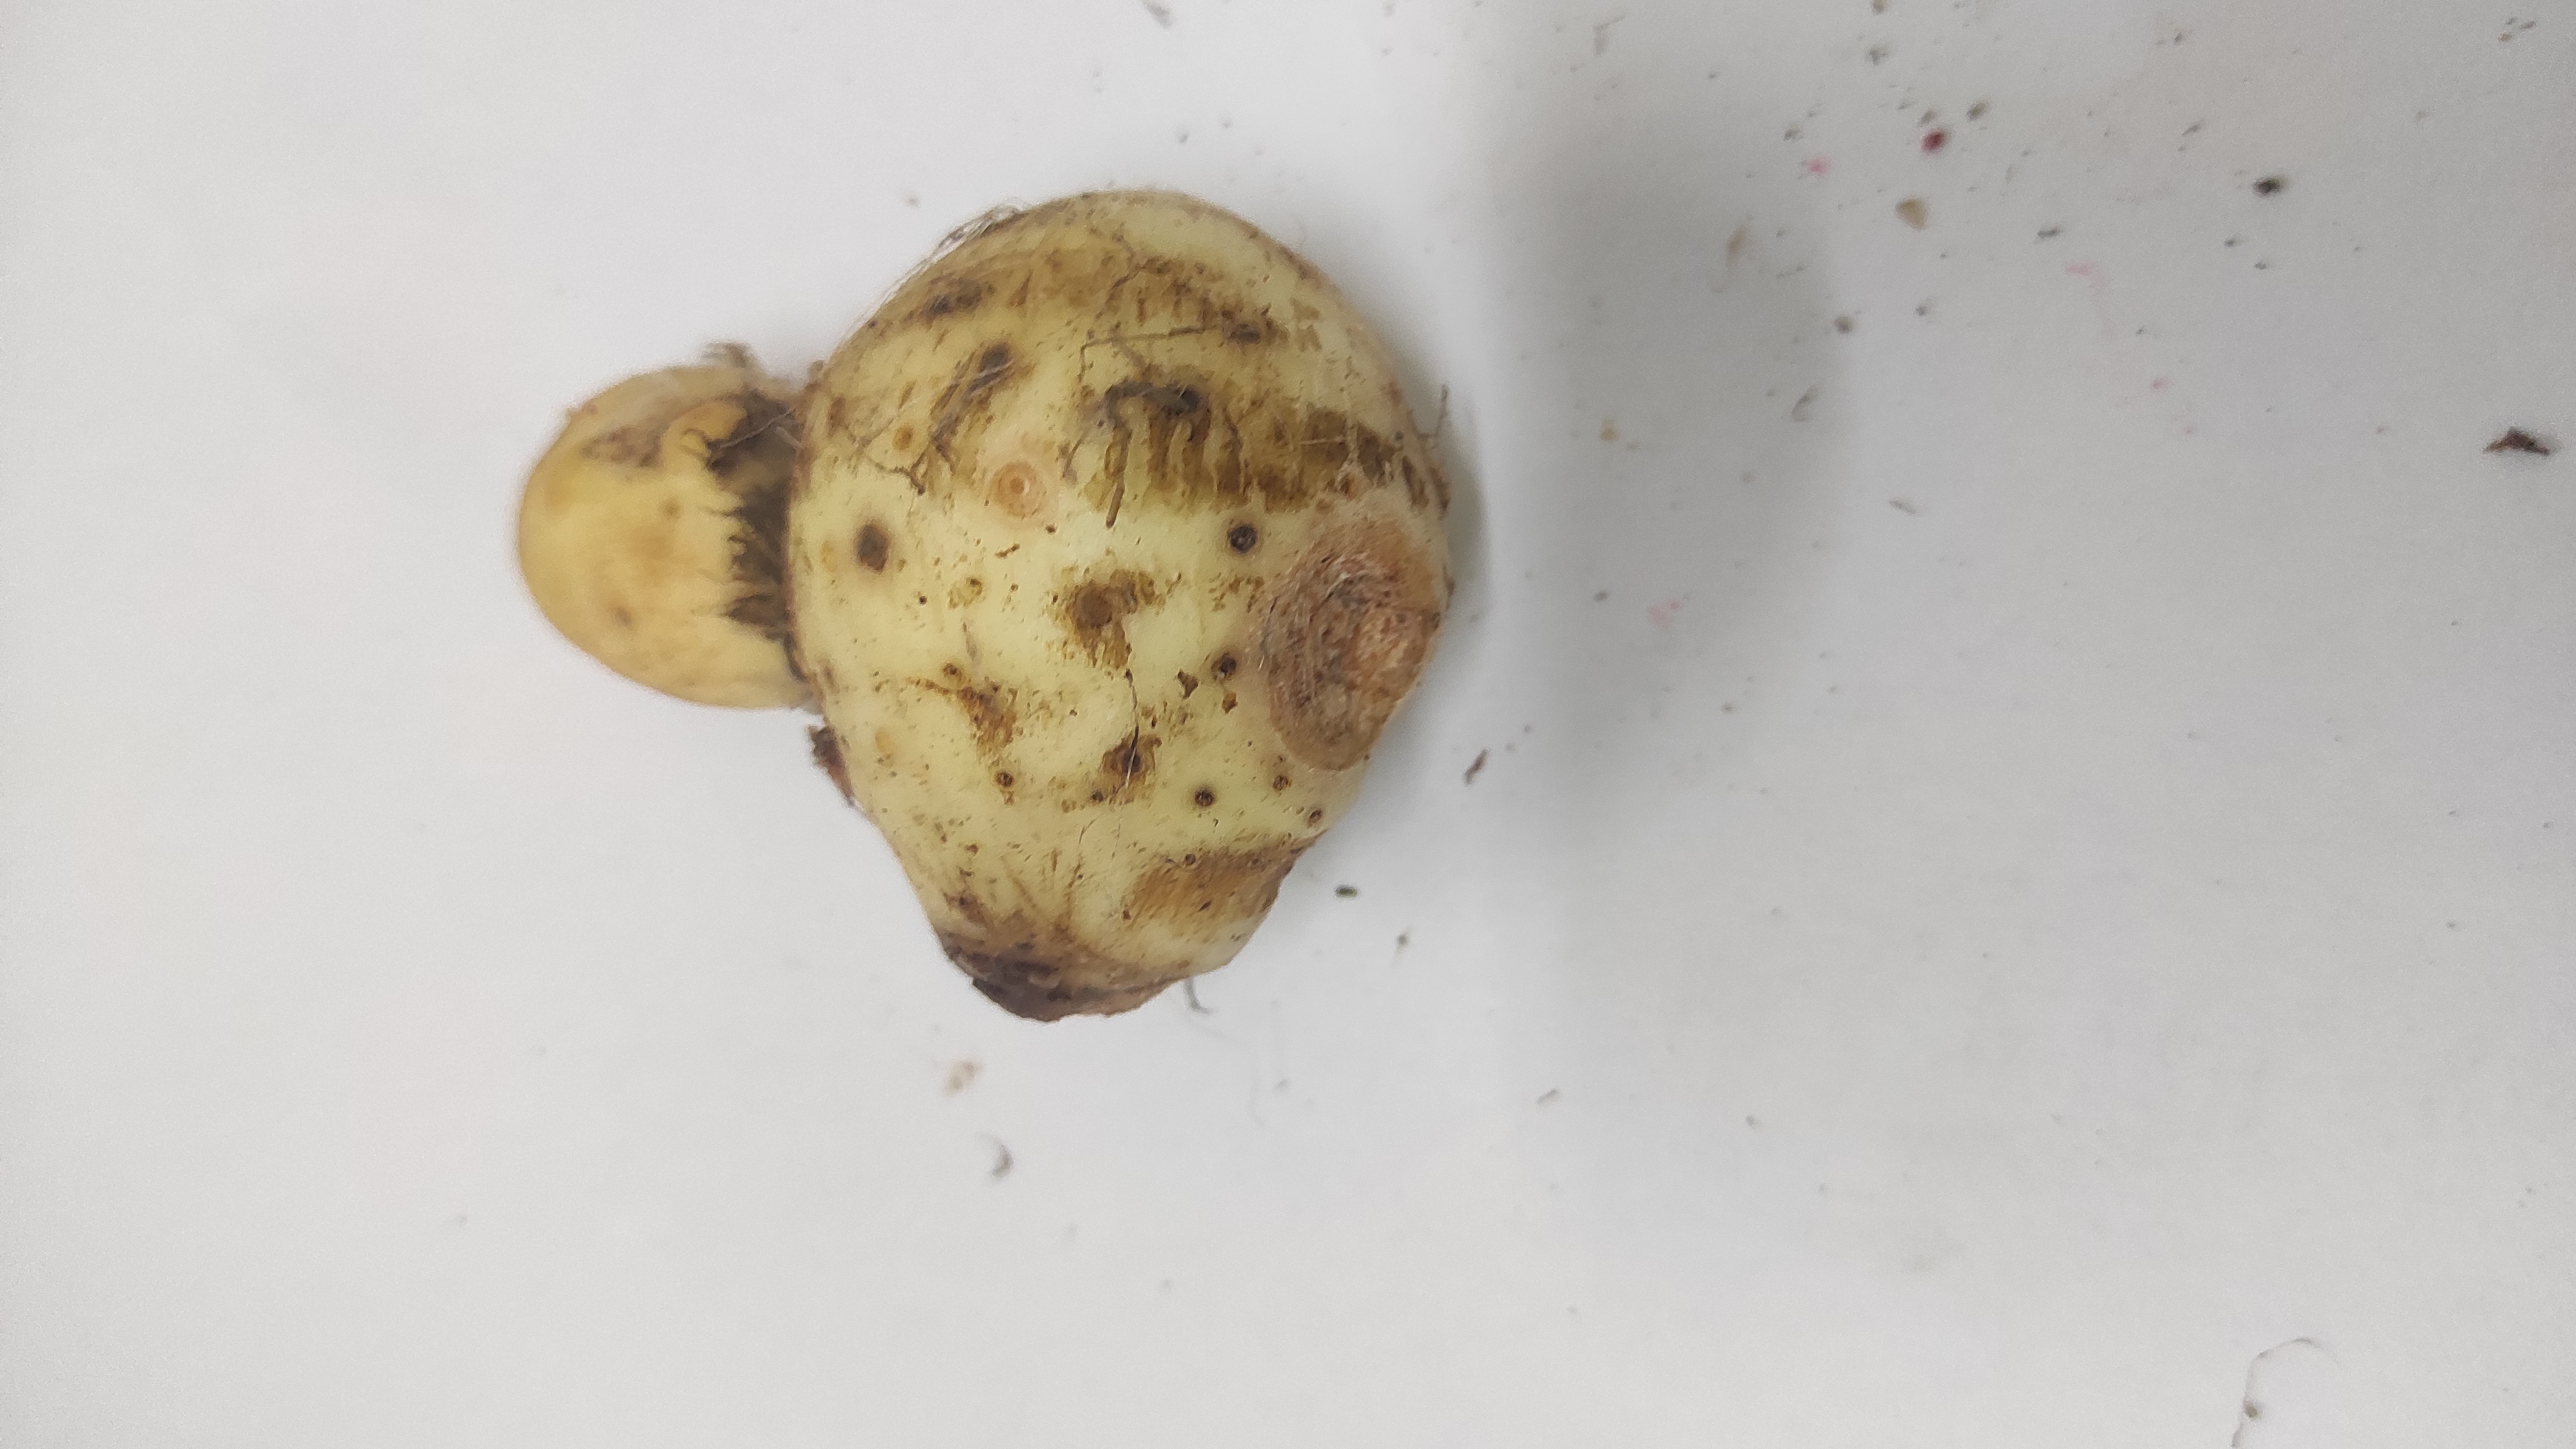
Crop: Taro root
Condition: Fresh